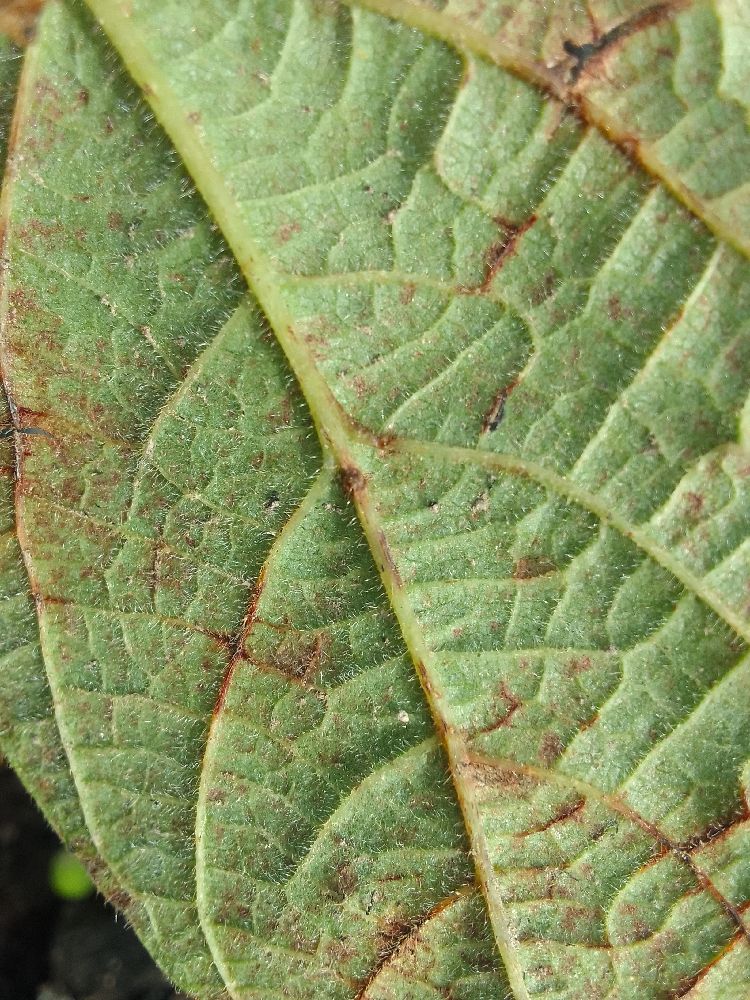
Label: anthracnose